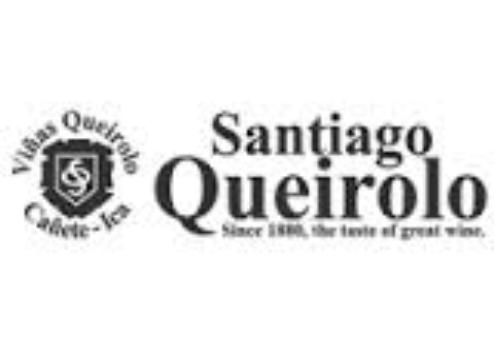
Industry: Food